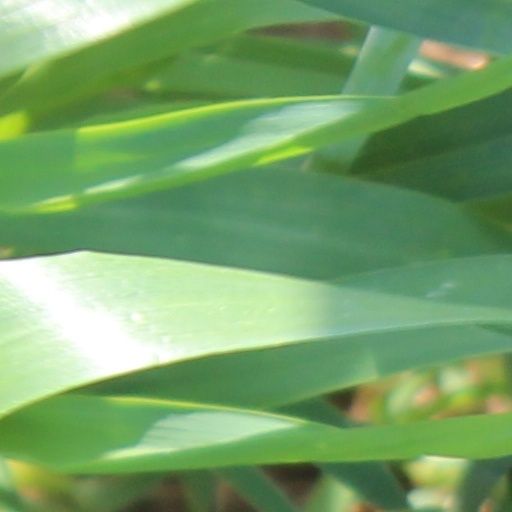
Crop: wheat